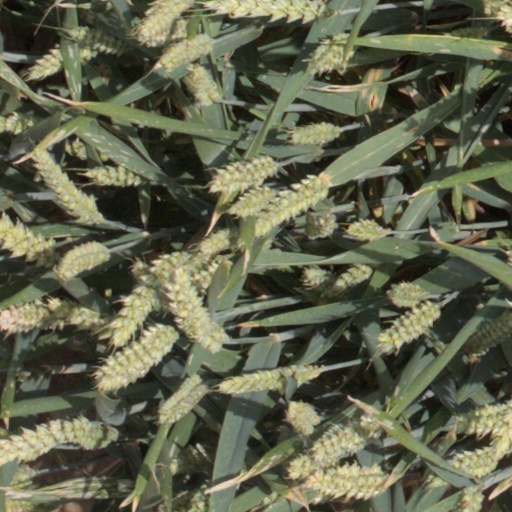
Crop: wheat